Kosi River

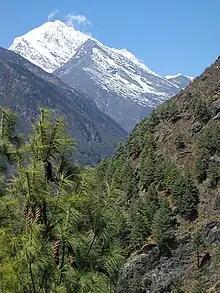
"Pinus wallichiana" in Sagarmatha National Park

The Koshi barrage, with earth dams across the river, as well as afflux bunds and embankments above and below the river, confines the river to flow within embankments. Embankments on both sides downstream of the barrage with a length of were constructed to check the westward movement of the river. The embankments have been kept far apart, about 12 to , to serve as a silt trap.